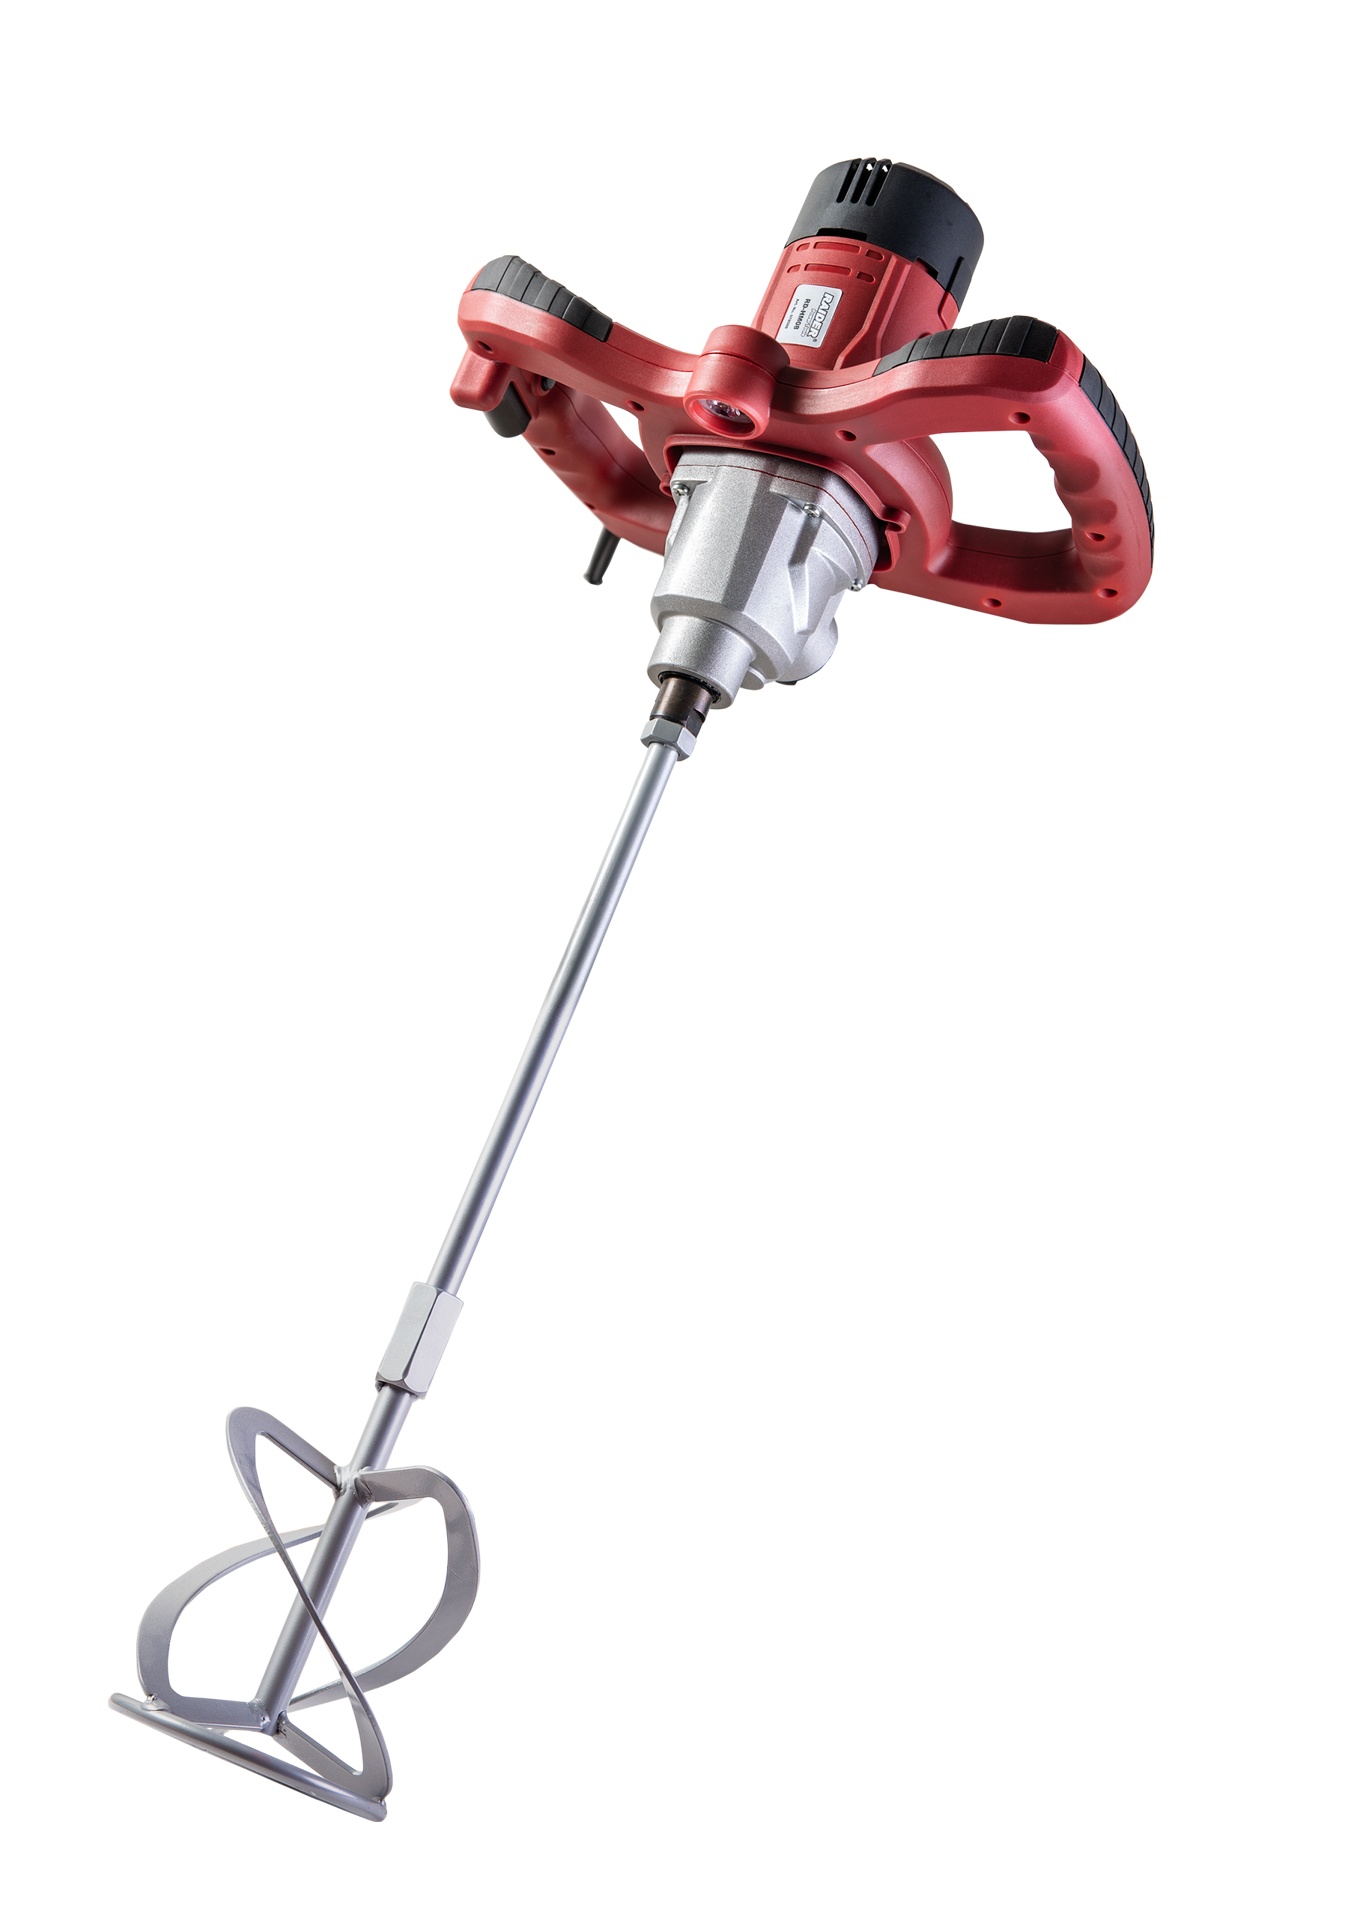
Amestecator 1400W 2 viteze 200-700min-1 55Nm lampa LED RD-HM08, Raider, 078509
• Control viteza • Lumina LED Curent / Frecventa: 230 V c.a. / 50 Hz Putere: 1400 W Cutie de viteze: 2 trepte Viteza fara sarcina: 200-700 min-1 Montarea sculei / filetul clemei: M14 x 2 mm Paleta de amestecare (Ø max.): 120 mm Volumul amestecului pana la: 40 L Nivel de presiune acustica: LPA 87,6 (A), KPA = 3 dB Nivel de putere sonora: LWA 98,6 (A), KWA = 3 dB Valoarea emisiilor de vibratii: 3,187, K = 1,5 m / s2
Brand: Raider
Category: Home & Garden > Lawn & Garden > Outdoor Power Equipment > Power Sweepers